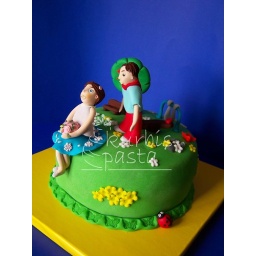
A boy and a girl in the park... Garden Park Cake